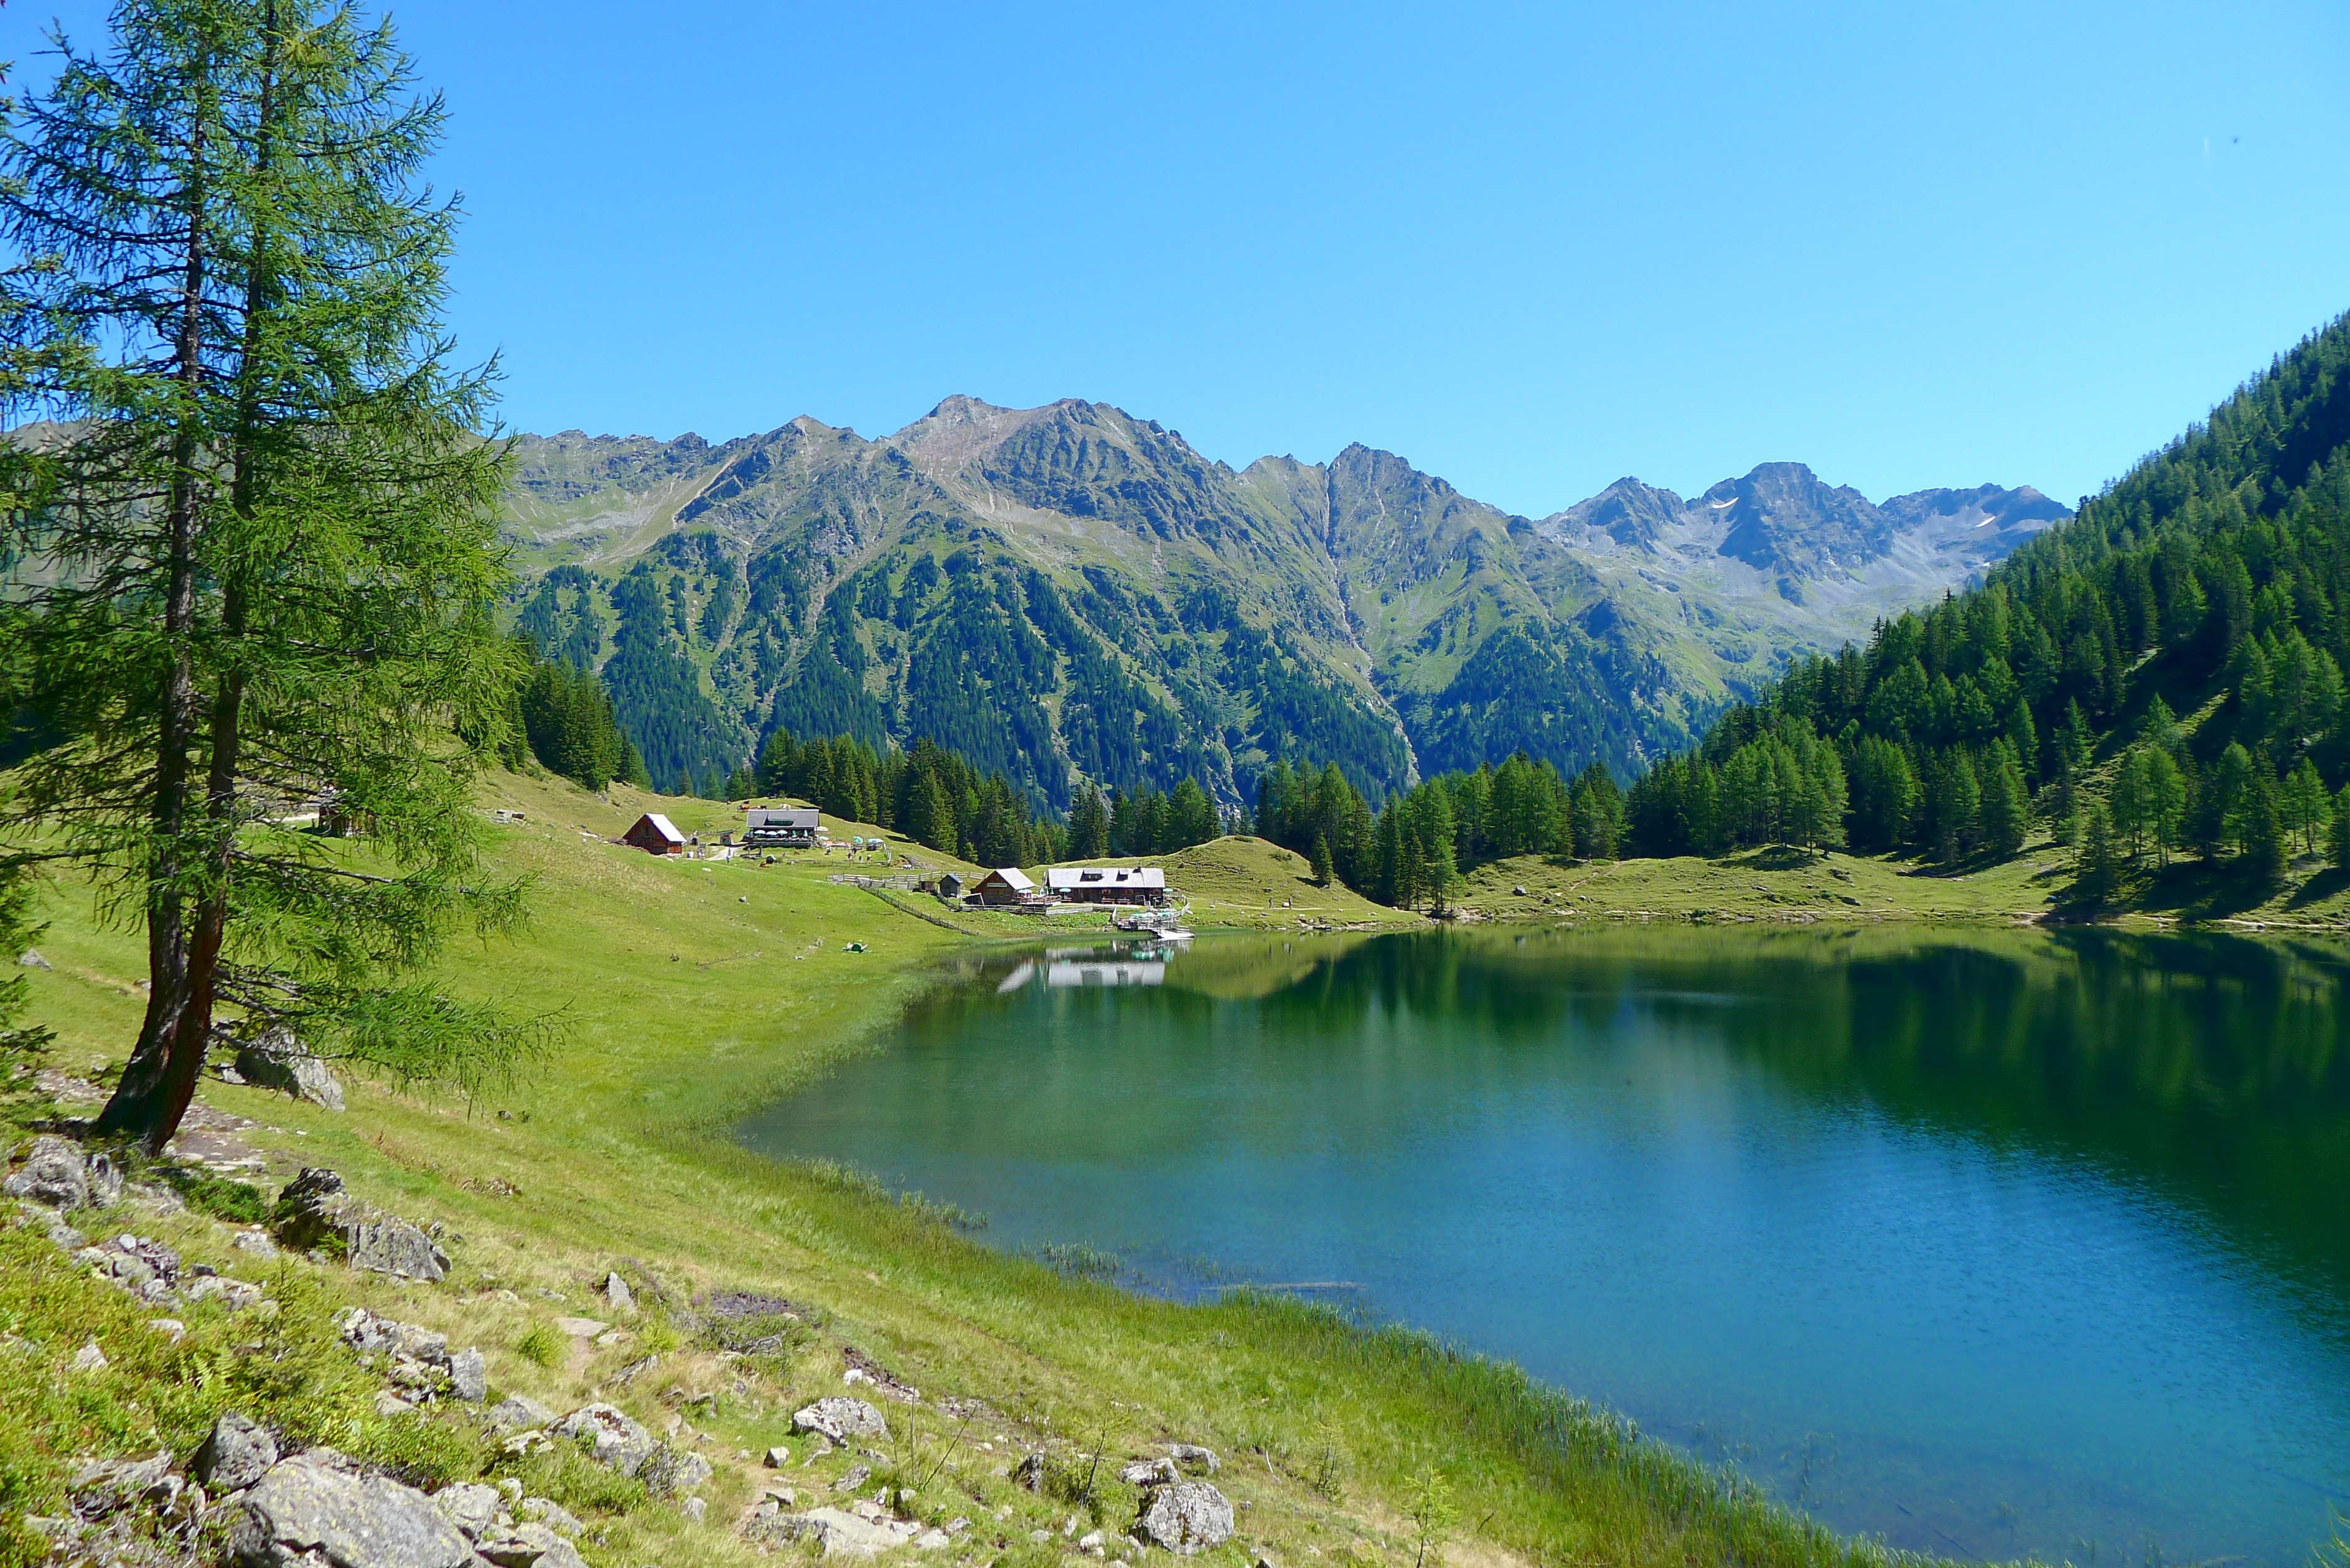
landscape, nature, wilderness, walking, mountain, meadow, lake, valley, mountain range, fjord, reservoir, national park, ridge, alps, plateau, bergsee, fell, loch, tarn, mountain pass, styria austria, mountainous landforms